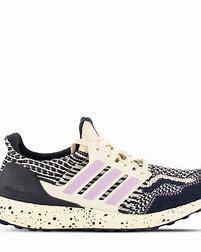
Brand: Adidas
Model: Ultraboost 5 DNA